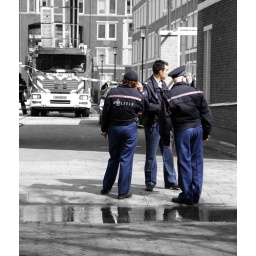
The boys in blue